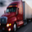
Label: truck